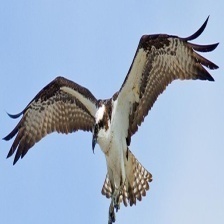
Species: OSPREY
Scientific name: PANDION HALIAETUS